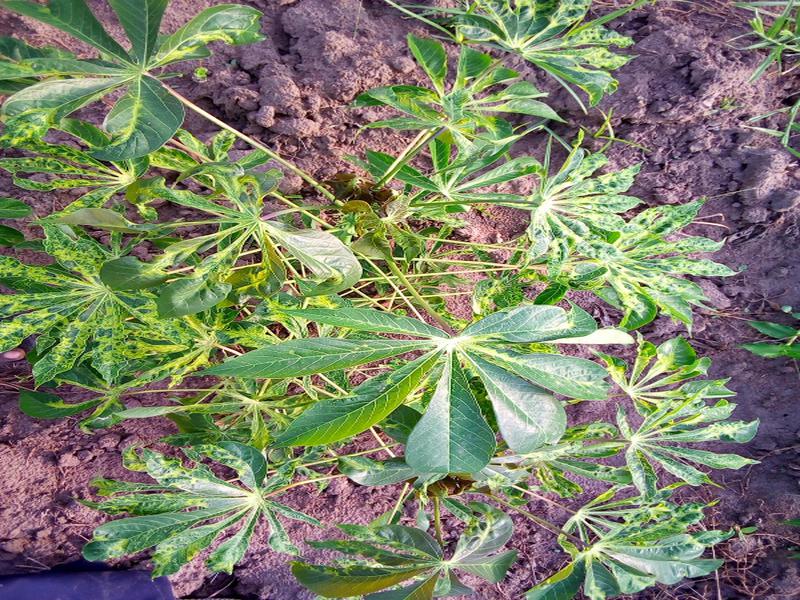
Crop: cassava
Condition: healthy